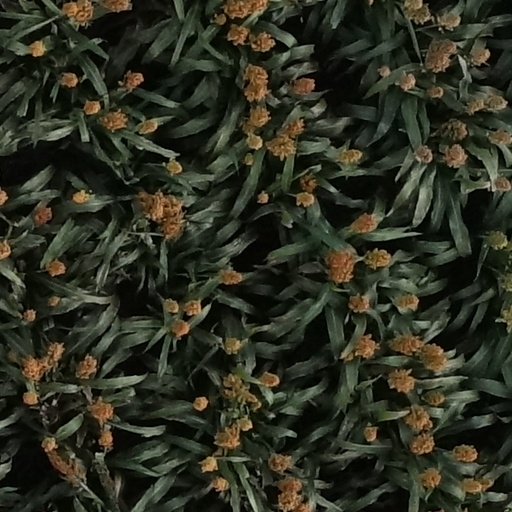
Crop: sorghum